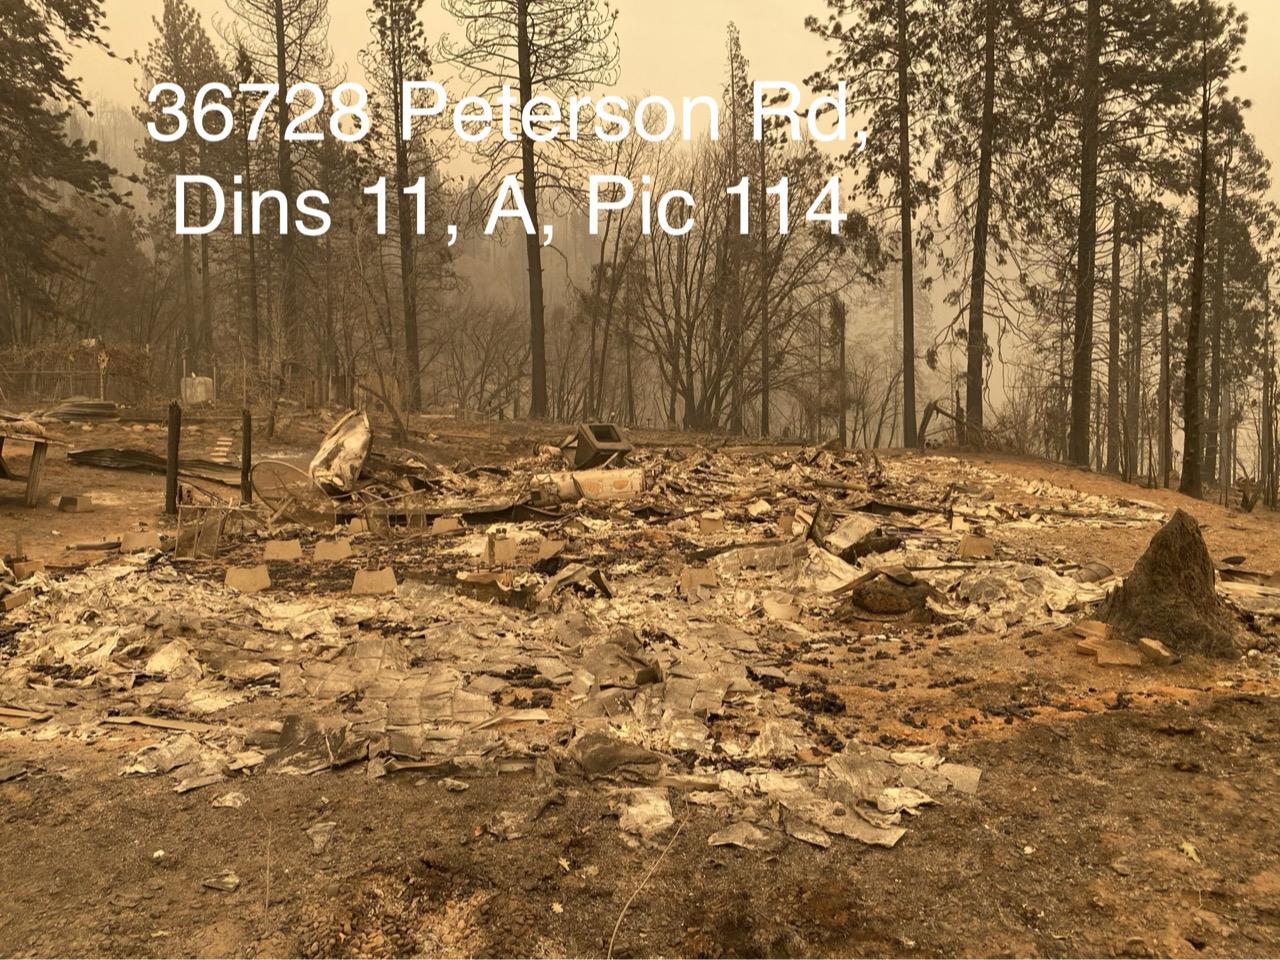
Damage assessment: destroyed